Crown Dependencies

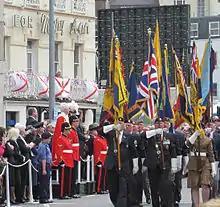
Sir John Chalmers McColl as Lieutenant Governor of Jersey

Crown Dependencies and British Overseas Territories (BOTs) share a similar geopolitical status. They are both categories of self-governing territories which fall under British sovereignty (the Head of State being the King of the United Kingdom) and for which the UK is responsible internationally. Neither Crown Dependencies nor BOTs are part of the UK and neither send representatives to the UK Parliament.